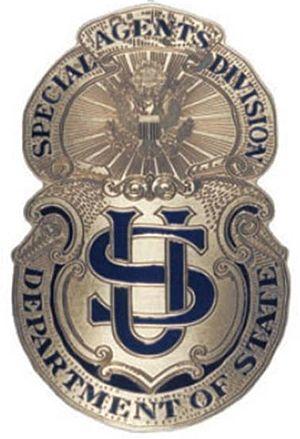
L'Agence du renseignement secret est fondée en 1916. Elle dépend du département d'État des États-Unis. Elle est aussi connue sous les noms de Bureau de la sécurité, de Service de la sécurité diplomatique, ou de « U-1 », un service discret lié au Service de l'information.